Chummy MacGregor

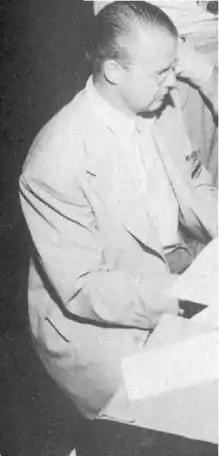

John Chalmers MacGregor (March 28, 1903, in Saginaw, Michigan – March 9, 1973, in Los Angeles, California), better known as Chummy MacGregor, a musician and composer, was the pianist in The Glenn Miller Orchestra from 1936 to 1942. He composed the songs "Moon Dreams", "It Must Be Jelly ('Cause Jam Don't Shake Like That)", "I Sustain the Wings", "Doin' the Jive", "Sold American", "Cutesie Pie" in 1932 with Bing Crosby and Red Standex, and "Slumber Song".